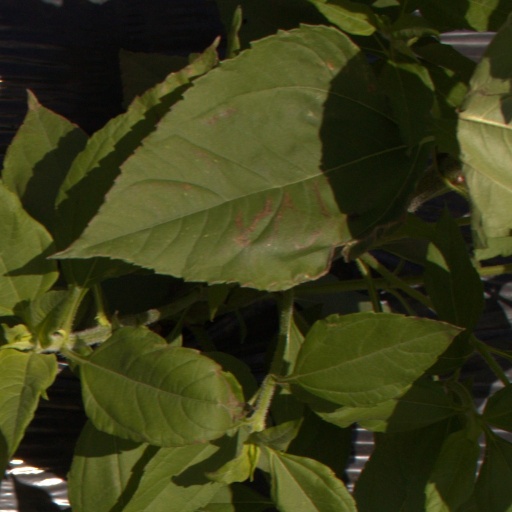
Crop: Jerusalem artichoke